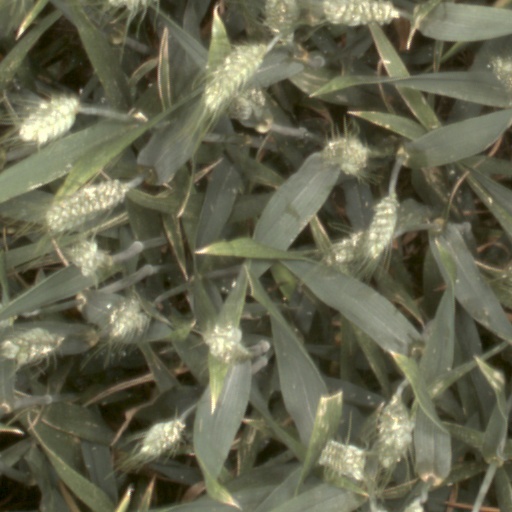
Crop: wheat